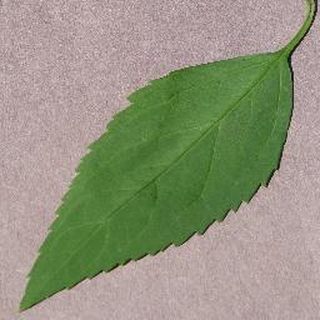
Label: healthy_cherry